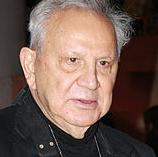
Age: 78